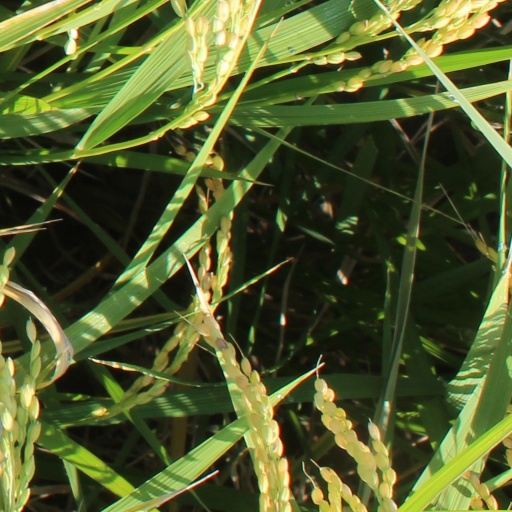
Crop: rice